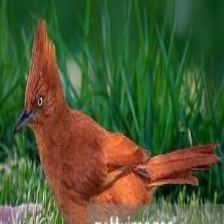
Species: CAATINGA CACHOLOTE
Scientific name: PSEUDOSEISURA CRISTAT